Private Number (1936 film)

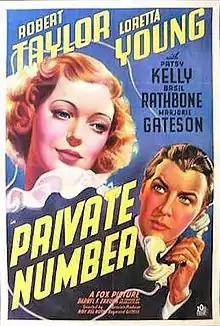
Theatrical Film Poster

Private Number is a 1936 American drama film directed by Roy Del Ruth and starring Loretta Young, Robert Taylor and Basil Rathbone. Sometimes known by the alternative title of Secret Interlude, the film was based on the play "Common Clay" by Cleves Kinkead which had previously been made into a film of the same name in 1930. Following the more rigorous enforcement of the Motion Picture Production Code after 1934, many of the more salacious elements of the earlier film were left out.